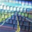
Label: keyboard